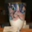
Label: bowl